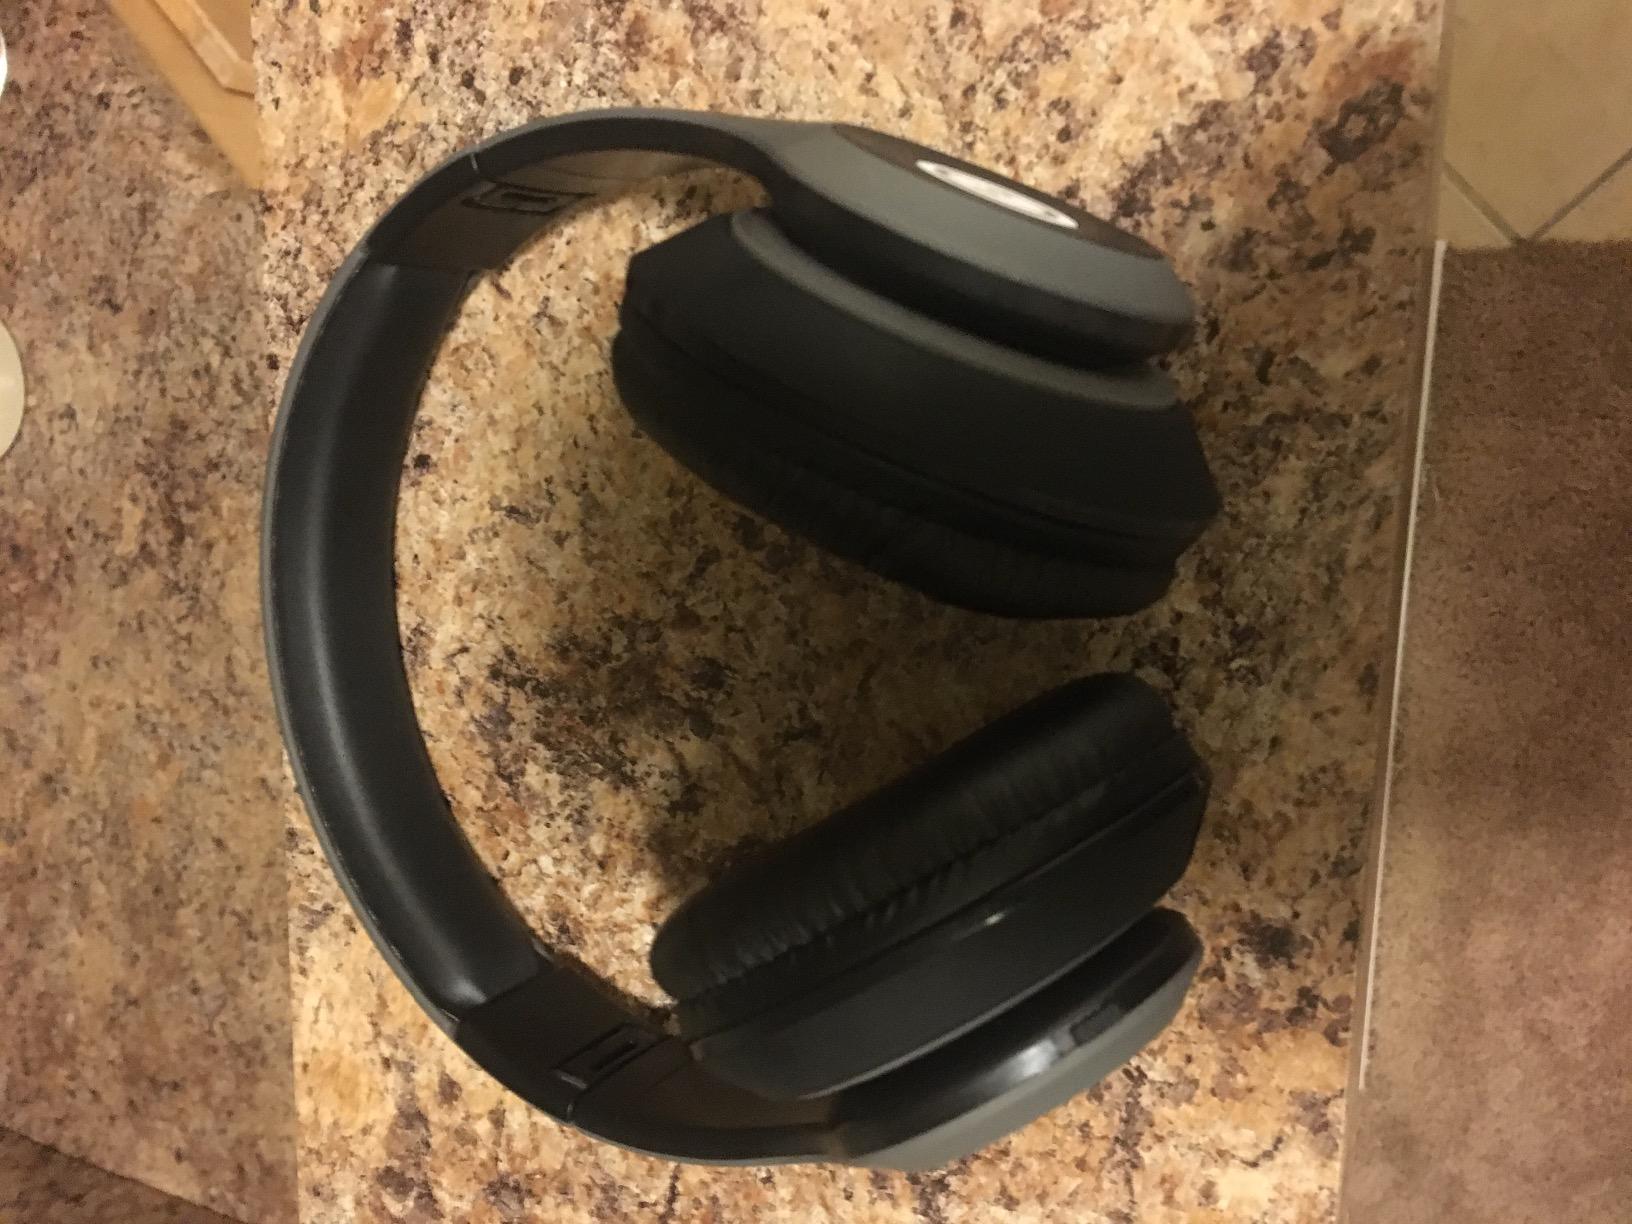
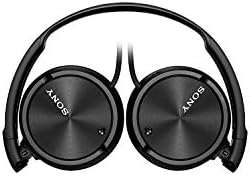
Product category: headphones
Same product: no